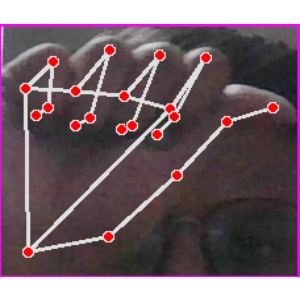
अक्षर: छ